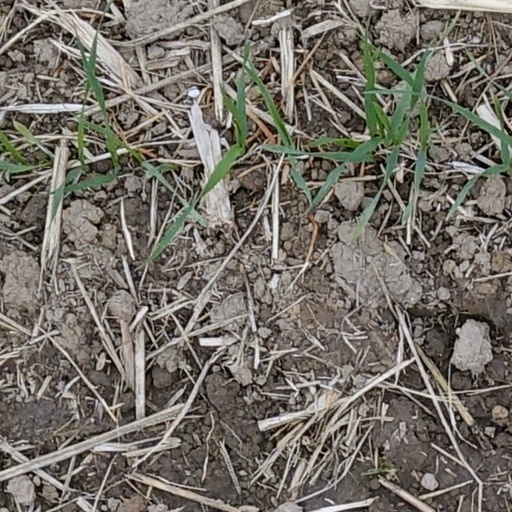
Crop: wheat